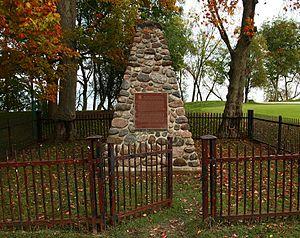
Lieu historique national du Canada du Champ-de-Bataille-du-Fort-George, numéro 15905